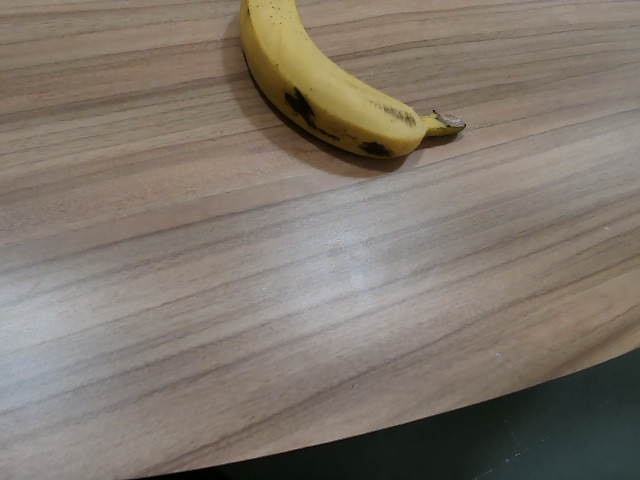
Label: Ripe_Banana